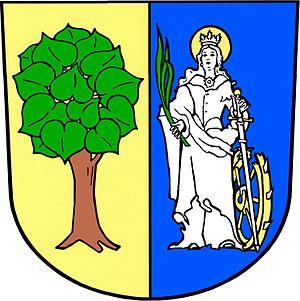
Šebrov-Kateřina est une commune du district de Blansko, dans la région de Moravie-du-Sud, en République tchèque. Sa population s'élevait à 804 habitants en 2017.